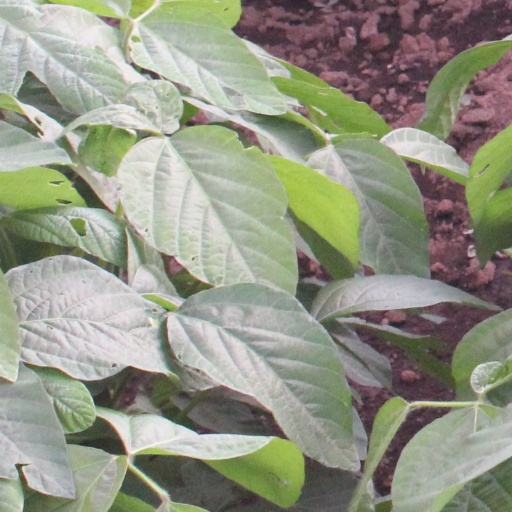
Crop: soybean